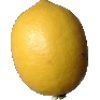
Label: lemon